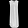
Label: Dress